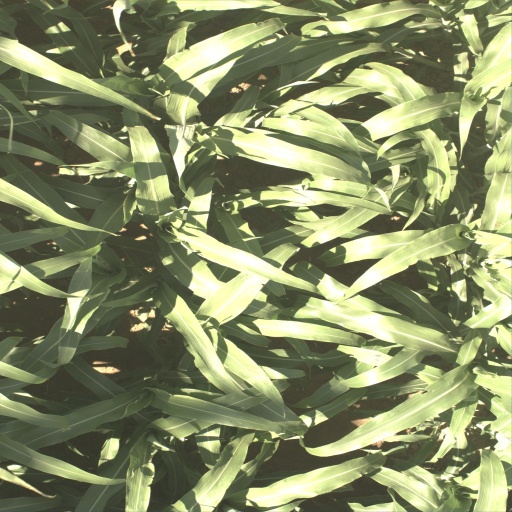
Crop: sorghum